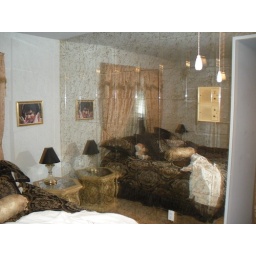
The Mirror wall in Elvis' bedroom